Kindel Building

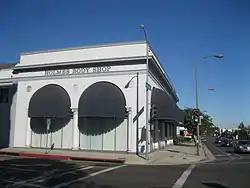

The Kindel Building is a historic automobile showroom at 1095 East Colorado Boulevard in Pasadena, California.